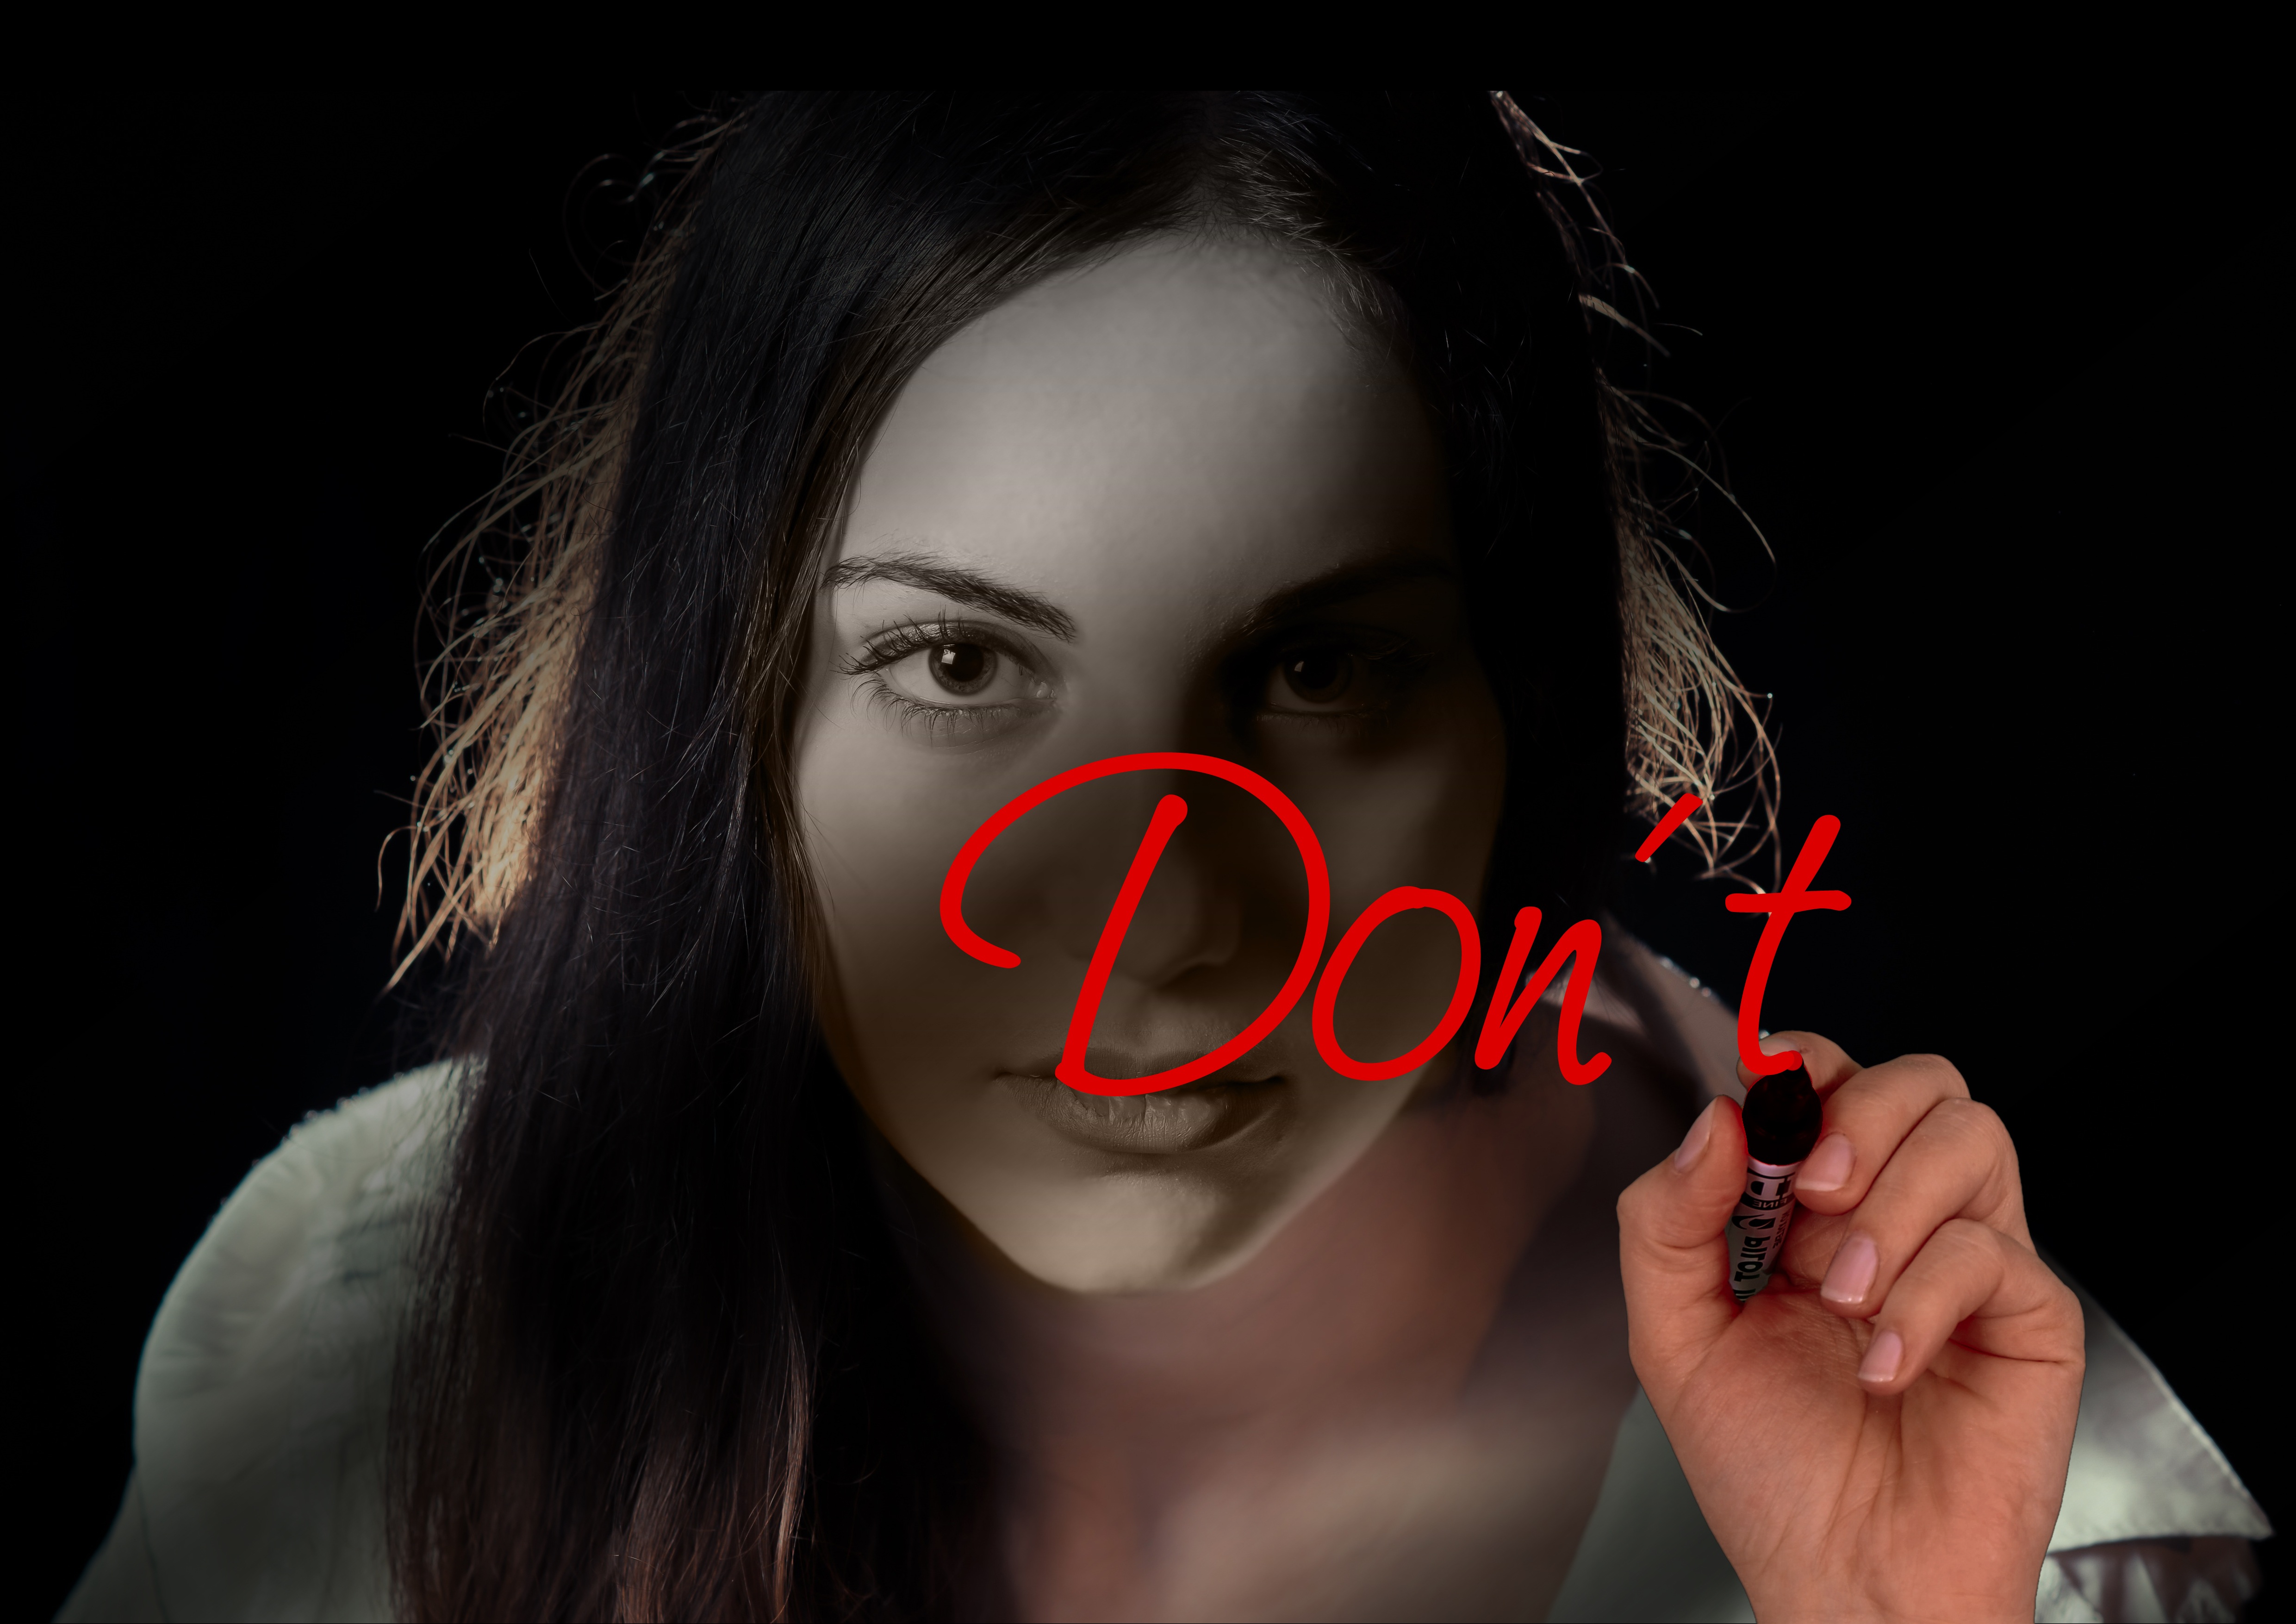
hand, person, girl, woman, hair, photography, glass, wall, portrait, model, darkness, black, ear, lady, mouth, human body, face, nose, no, eye, glasses, head, skin, beauty, not, organ, leave, emotion, save, release, act, photo shoot, brown hair, letting go, sense, released, portrait photography, leave blank, refrain from, let out, give the freedom